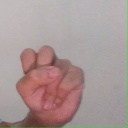
अक्षर: स